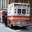
Label: ambulance